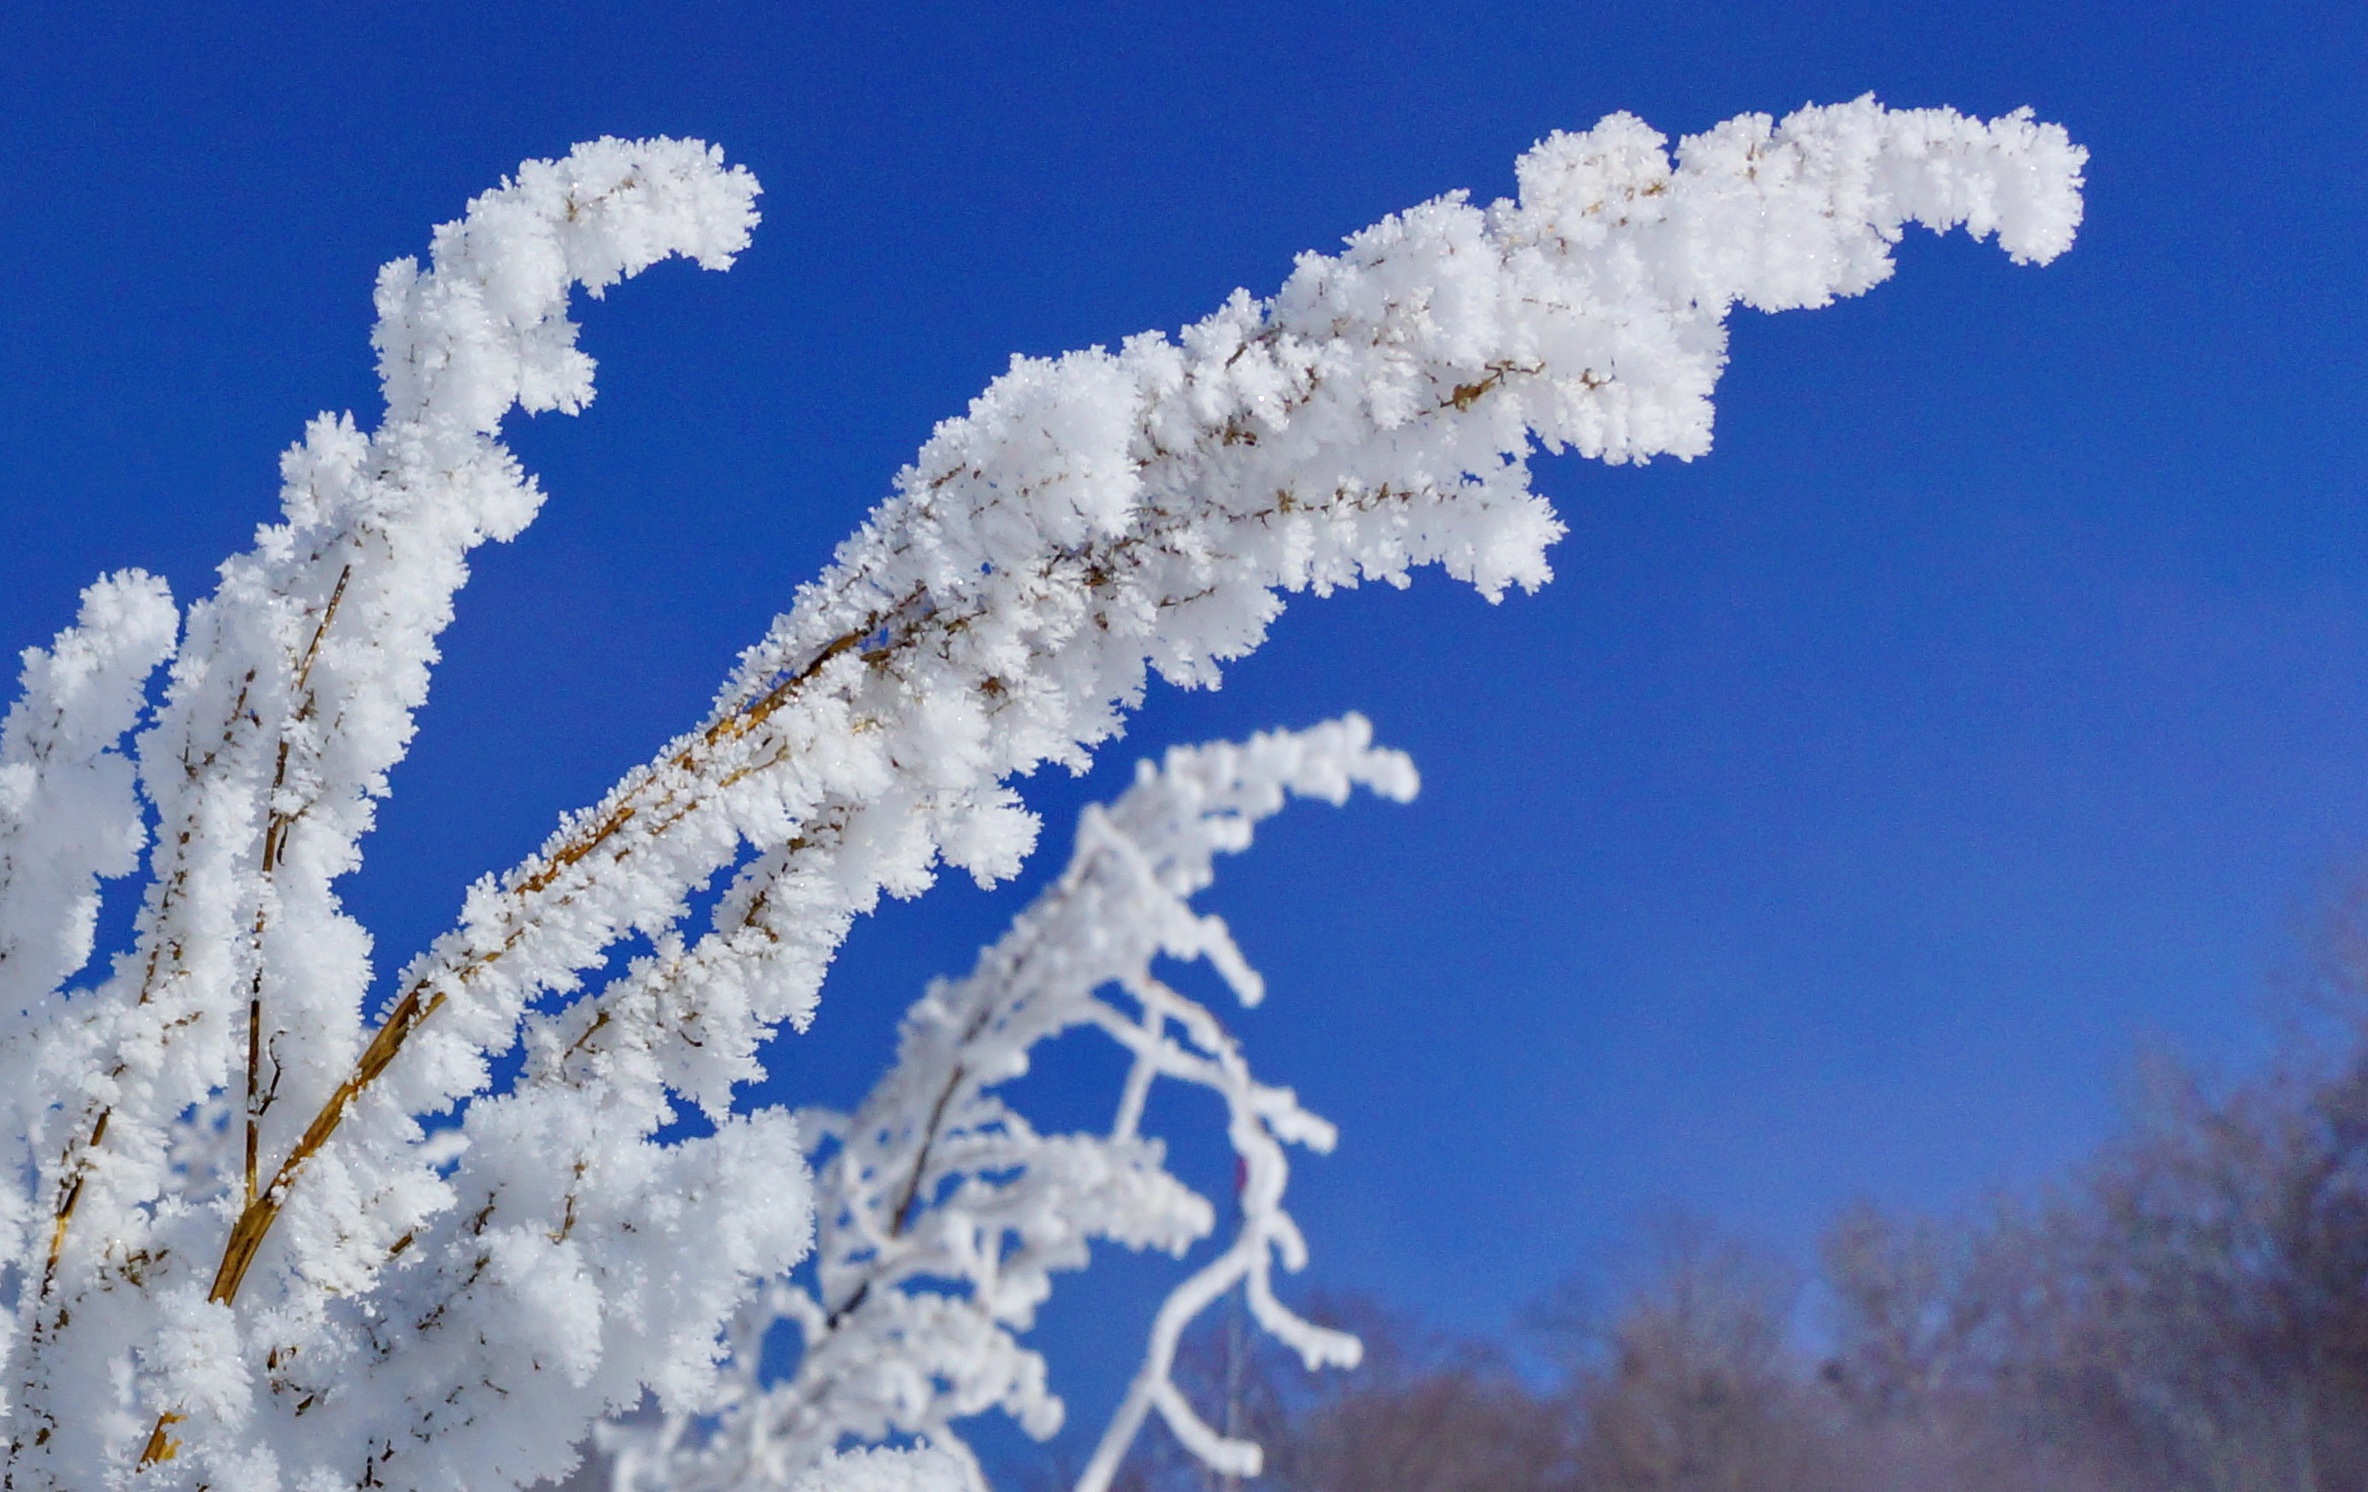
grass, branch, snow, winter, cloud, sky, flower, frost, ice, cumulus, blue, freezing, leann, atmosphere of earth